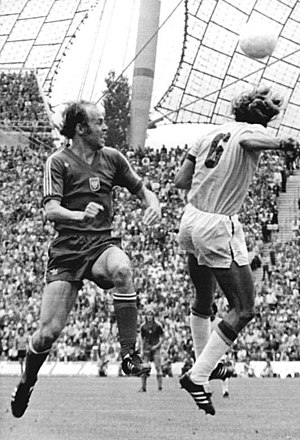
Polens fodboldlandshold / Historie
Polen 1:0 Brasilien - 1974
Polens fodboldlandshold er det nationale fodboldhold i Polen, og landsholdet bliver administreret af Polski Związek Piłki Nożnej. Holdet har deltaget syv gange i VM og to gange i EM, hvor det er blevet til 2 bronzemedaljer i VM i henholdsvis 1974 og 1982. Holdet her desuden vundet guld ved OL i 1972, der blev afholdt i München, foruden sølvmedaljer i henholdsvis OL i 1976 i Montreal og 1992 i Barcelona.